A Serbian Film

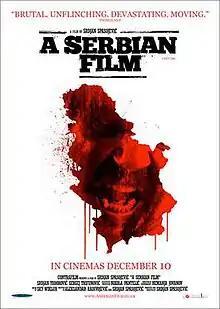
"A Serbian Film" poster in the United Kingdom

On 24 September 2010, "A Serbian Film" was released uncensored (104 minutes) in Serbian theaters, with screening times scheduled late at night.